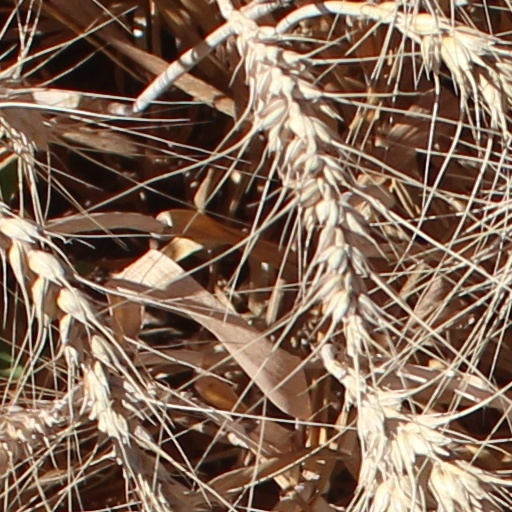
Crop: wheat